Thessaly

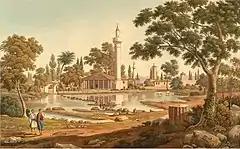
"The Hyperian Fountain at Pherae", during the Ottoman era, by Edward Dodwell.

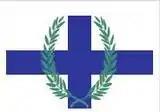
One of the flags used in Thessaly during the Greek War of Independence (designed by Anthimos Gazis).

Thessaly remained part of the East Roman "Byzantine" Empire after the collapse of Roman power in the west, and subsequently suffered many invasions, such as by the Slavic tribe of the Belegezites in the 7th century AD. The Avars had arrived in Europe in the late 550s. They asserted their authority over many Slavs, who were divided into numerous petty tribes. Many Slavs were galvanized into an effective infantry force, by the Avars. In the 7th century the Avar-Slav alliance began to raid the Byzantine Empire, laying siege to Thessalonica and even the imperial capital Constantinople itself.